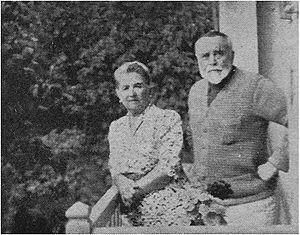
Edmond Desbonnet, né à Lille le 26 juin 1868 et mort le 28 juin 1953 à La Varenne-Saint-Hilaire, est un physiologiste et médecin français.